Mussie Zerai

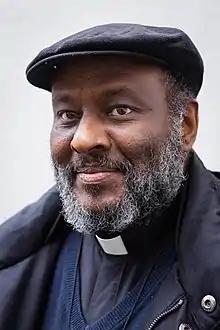

Mussie Zerai Yosief, also known as Dr. Abba Mussie Zerai Yosief, Mosè Zerai and Dr. Father Moses, (born 1975), is an Eritrean Catholic priest known for his work with asylum seekers & refugees crossing the Mediterranean Sea from North Africa to Europe during the European Asylum seekers crisis.